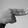
ASL letter: H